Catholic Church and politics in the United States

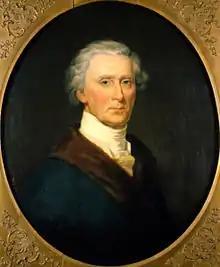
Charles Carroll

Before 1840, Catholics constituted a small minority and as a result, they played a relatively minor role in early American history. Catholics only constituted a significant community in Maryland and Baltimore became an early center of Catholicism. From the American Revolution until the end of the 18th century, about 1% of the American population (about 30,000) was Catholic. Still, Catholics were among the Founding Fathers and they were also a part of the First Congress; Daniel Carroll serving Maryland's 6th congressional district, and Charles Carroll of Carrollton serving as the first senator from Maryland. Presidential candidates did not seek Catholic votes until Andrew Jackson and Henry Clay did so in 1832.